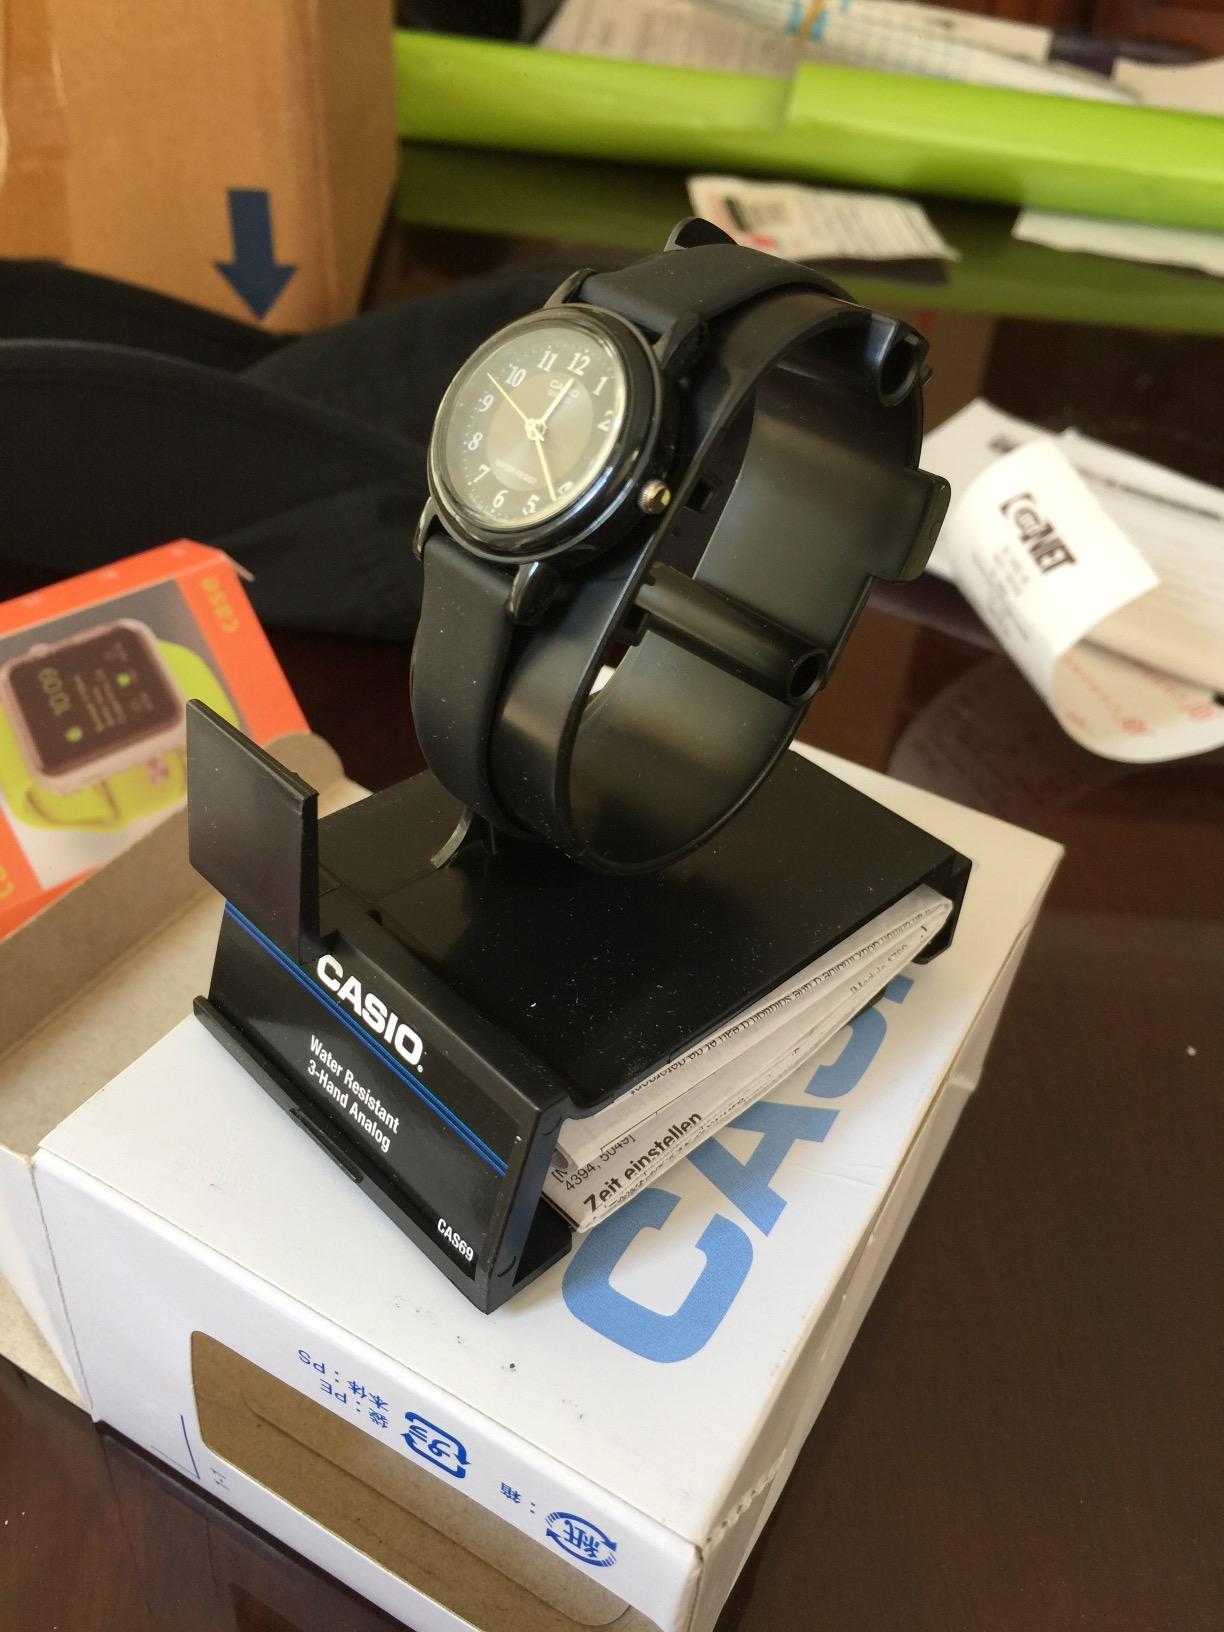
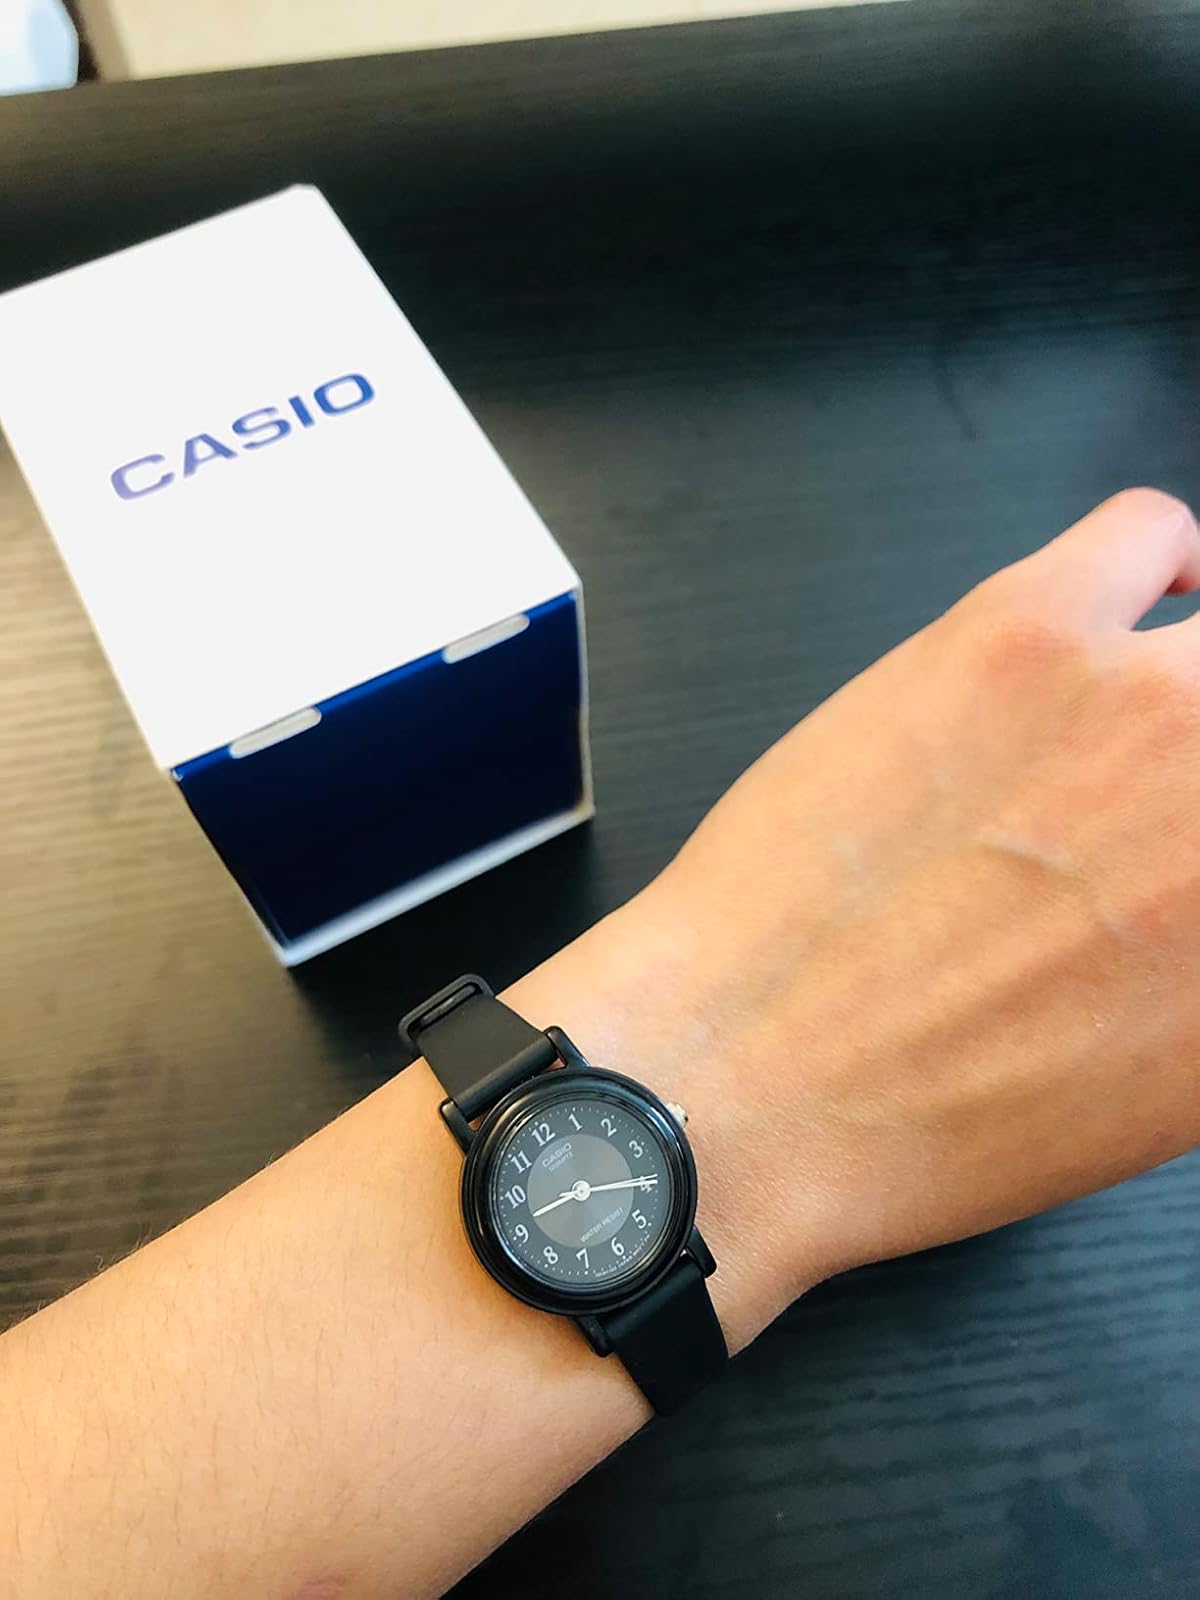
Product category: accessories_watch
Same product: yes